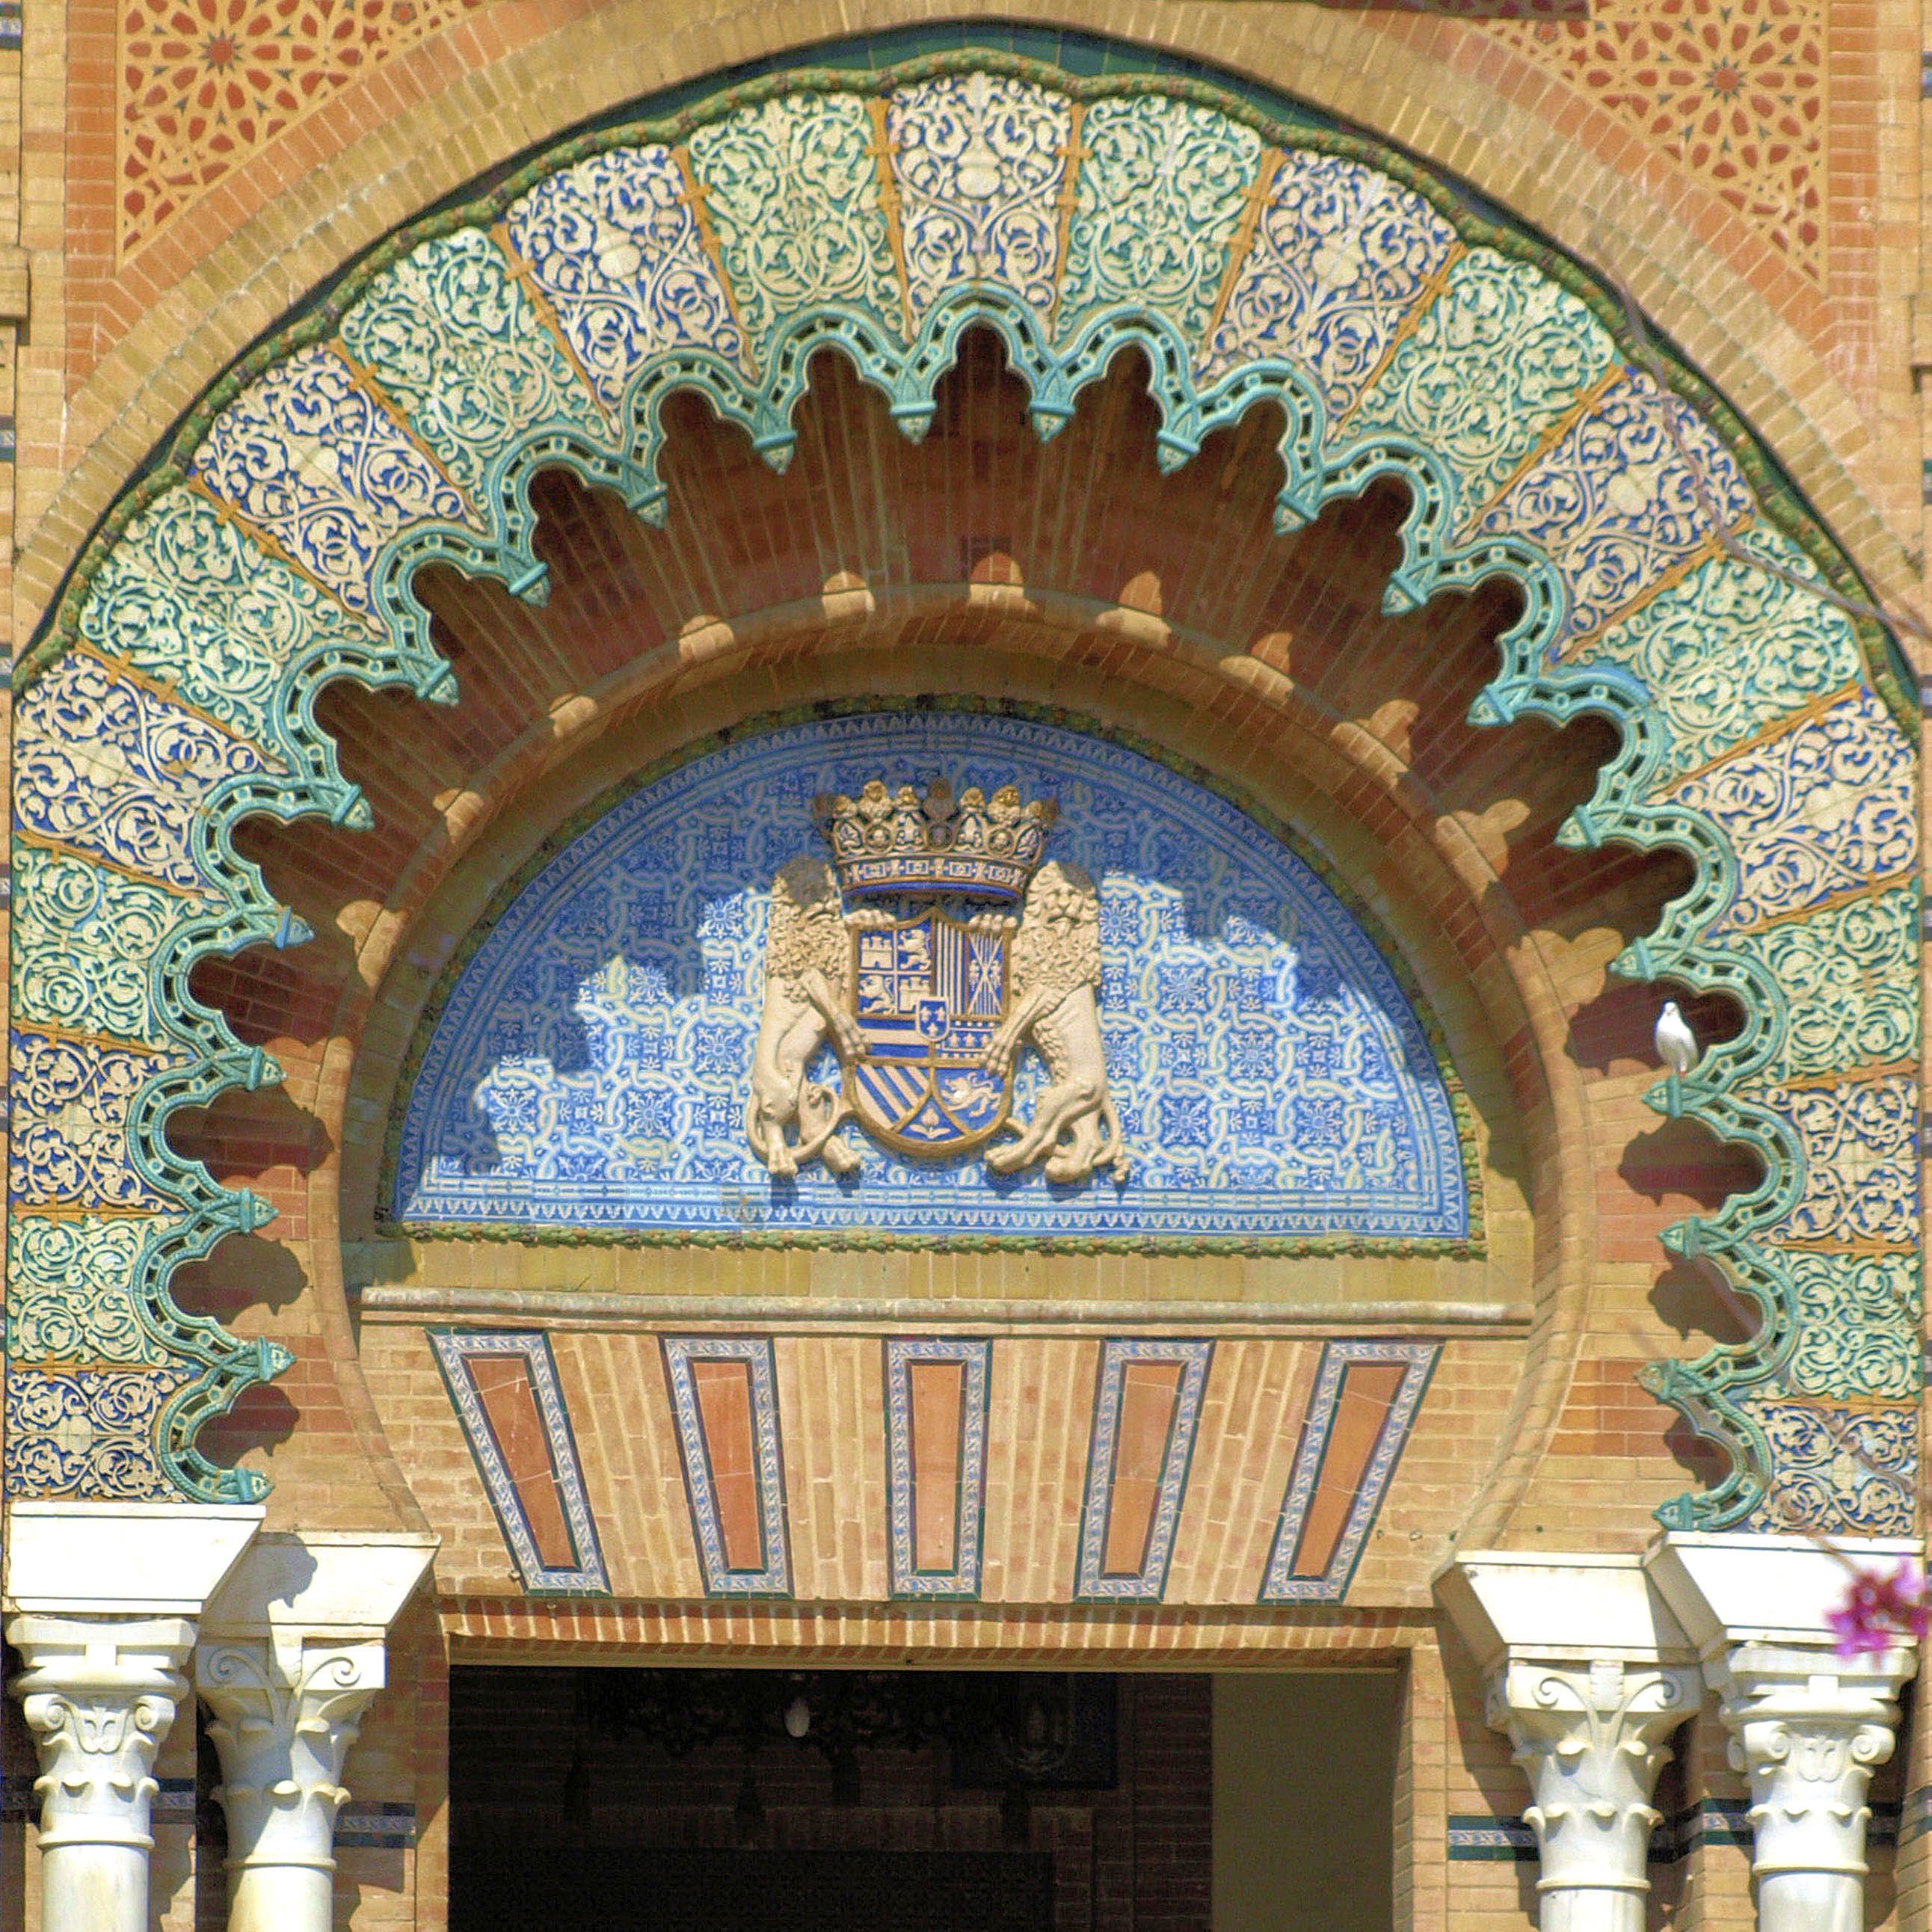
architecture, window, building, palace, home, arch, ceiling, ceramic, facade, church, chapel, door, place of worship, baptistery, art, spain, columns, synagogue, arc, basilica, dome, input, portal, ancient history, byzantine architecture